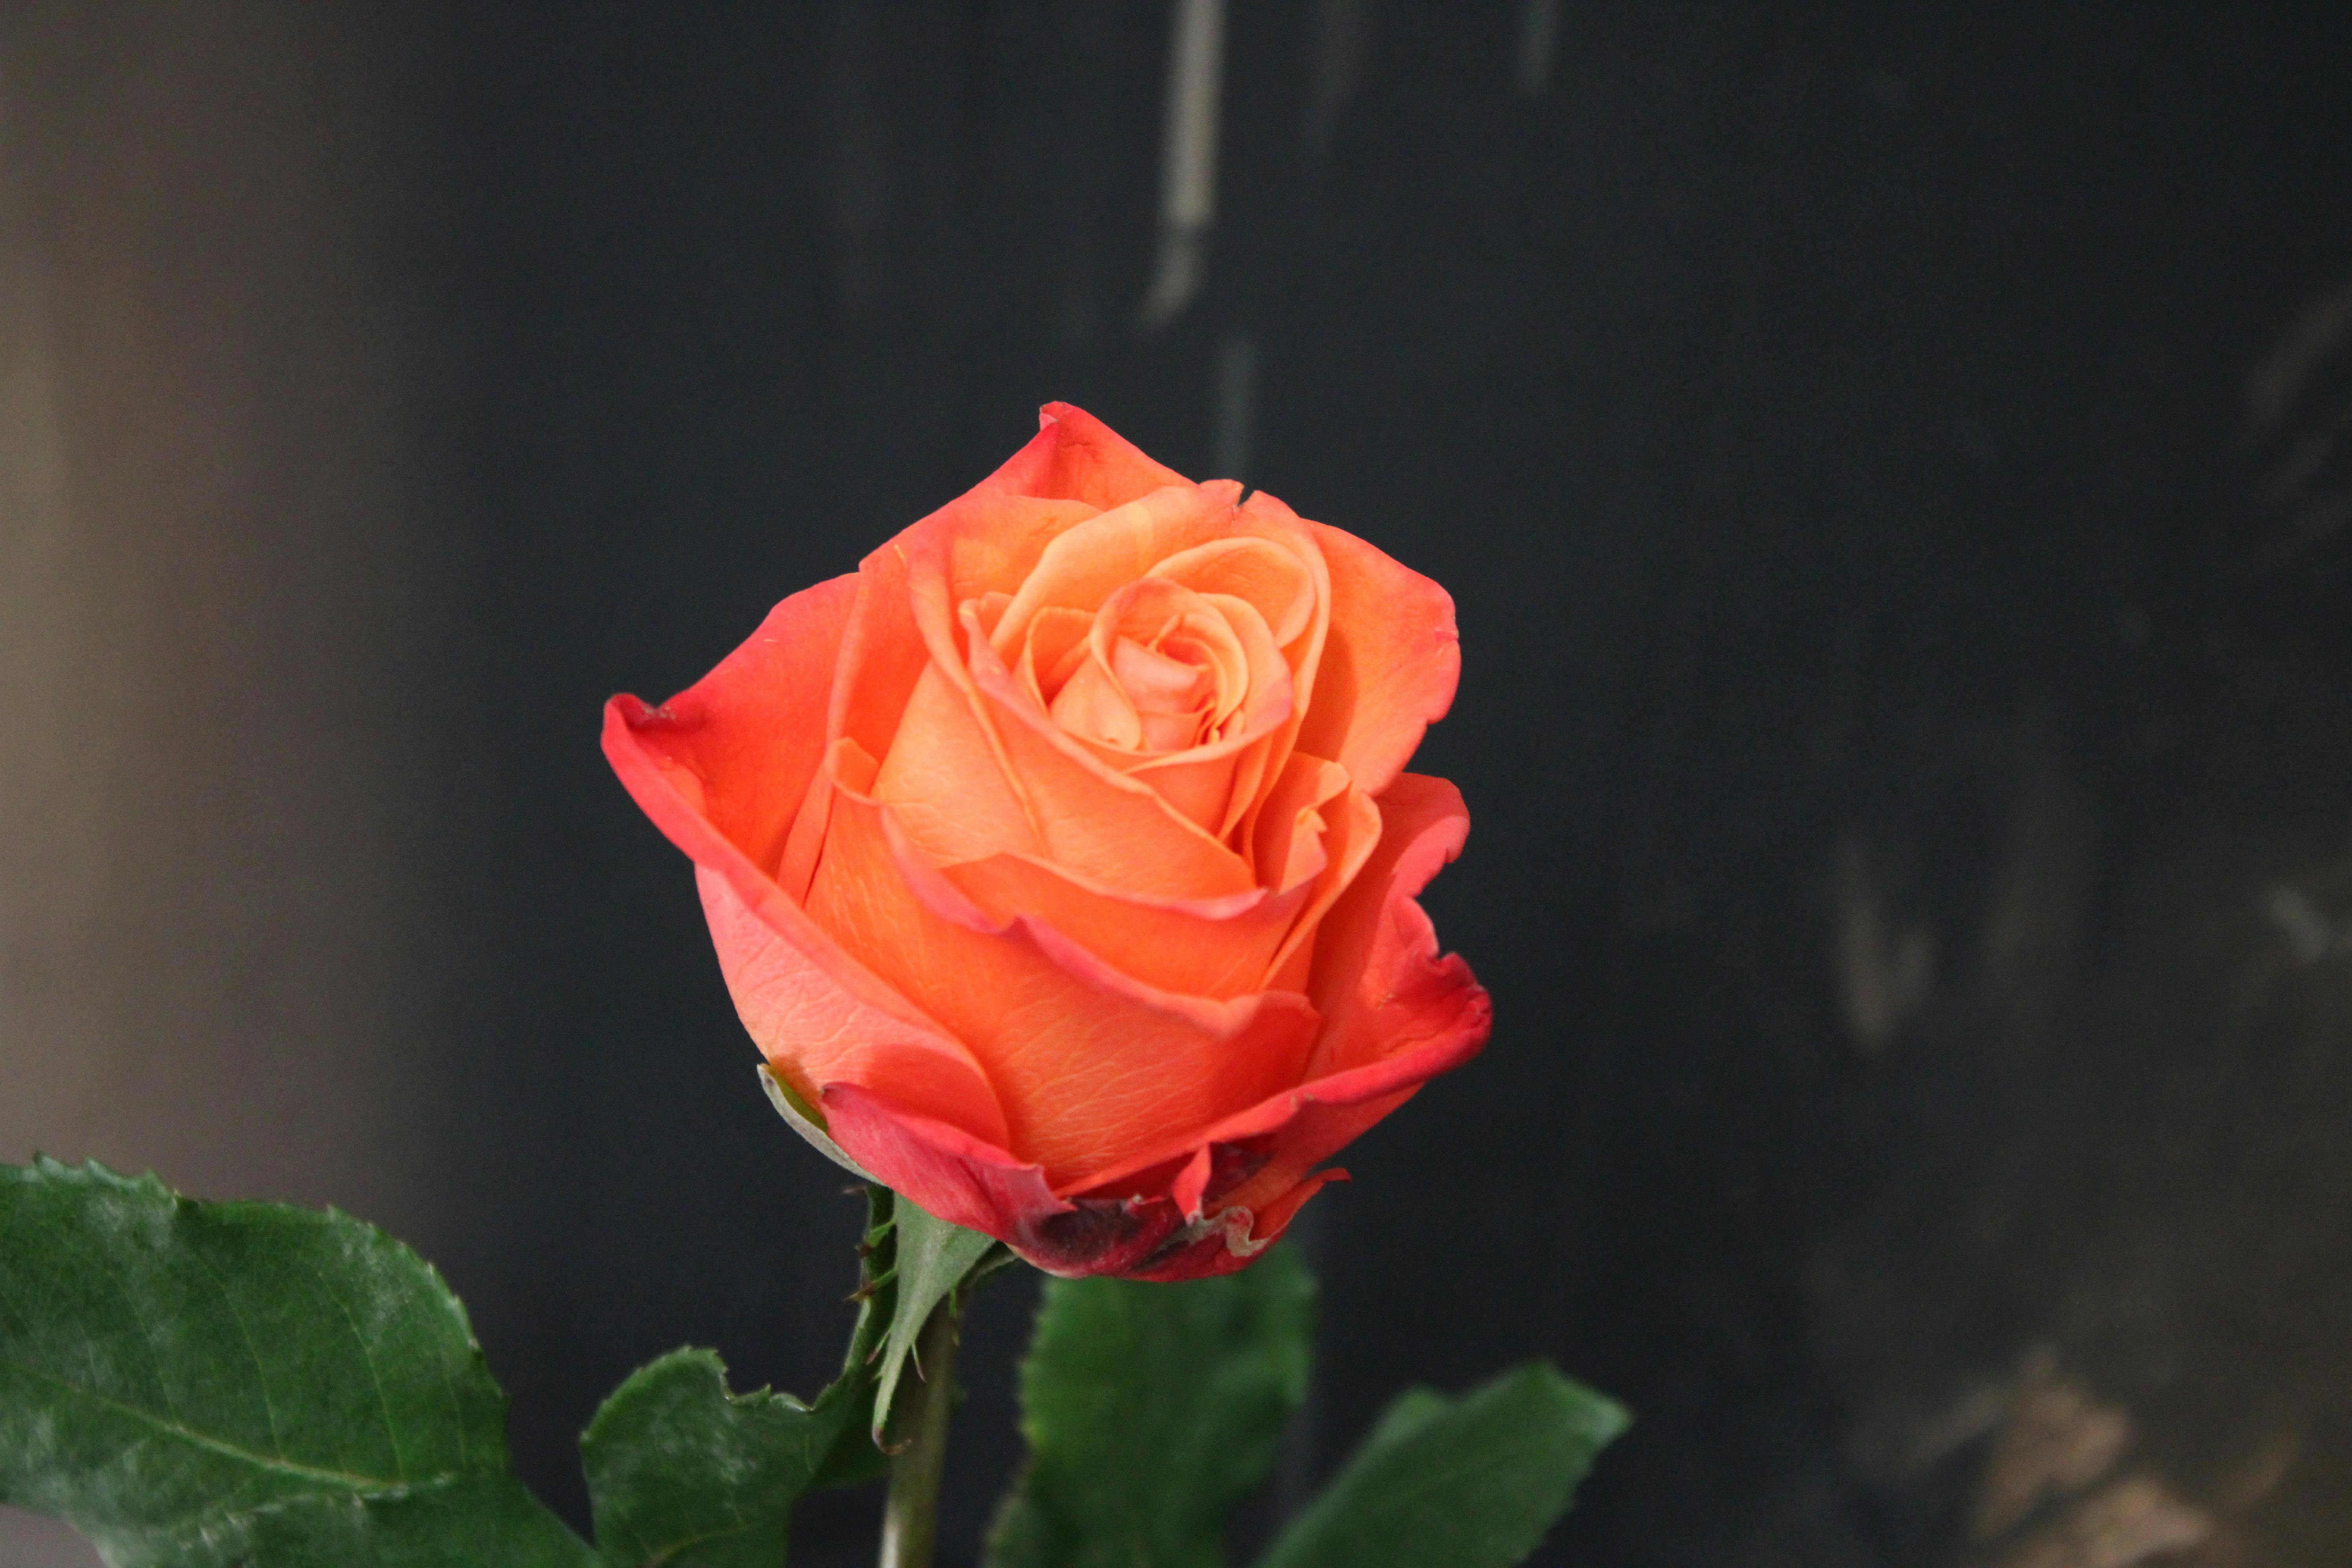
flower, petal, red, garden roses, yellow, orange, pink, close up, Pedicel, rose, rose family, flowering plant, Hybrid tea rose, floribunda, plant stem, macro photography, cabbage rose, still life photography, cut flowers, floral design, floristry, begonia, artificial flower